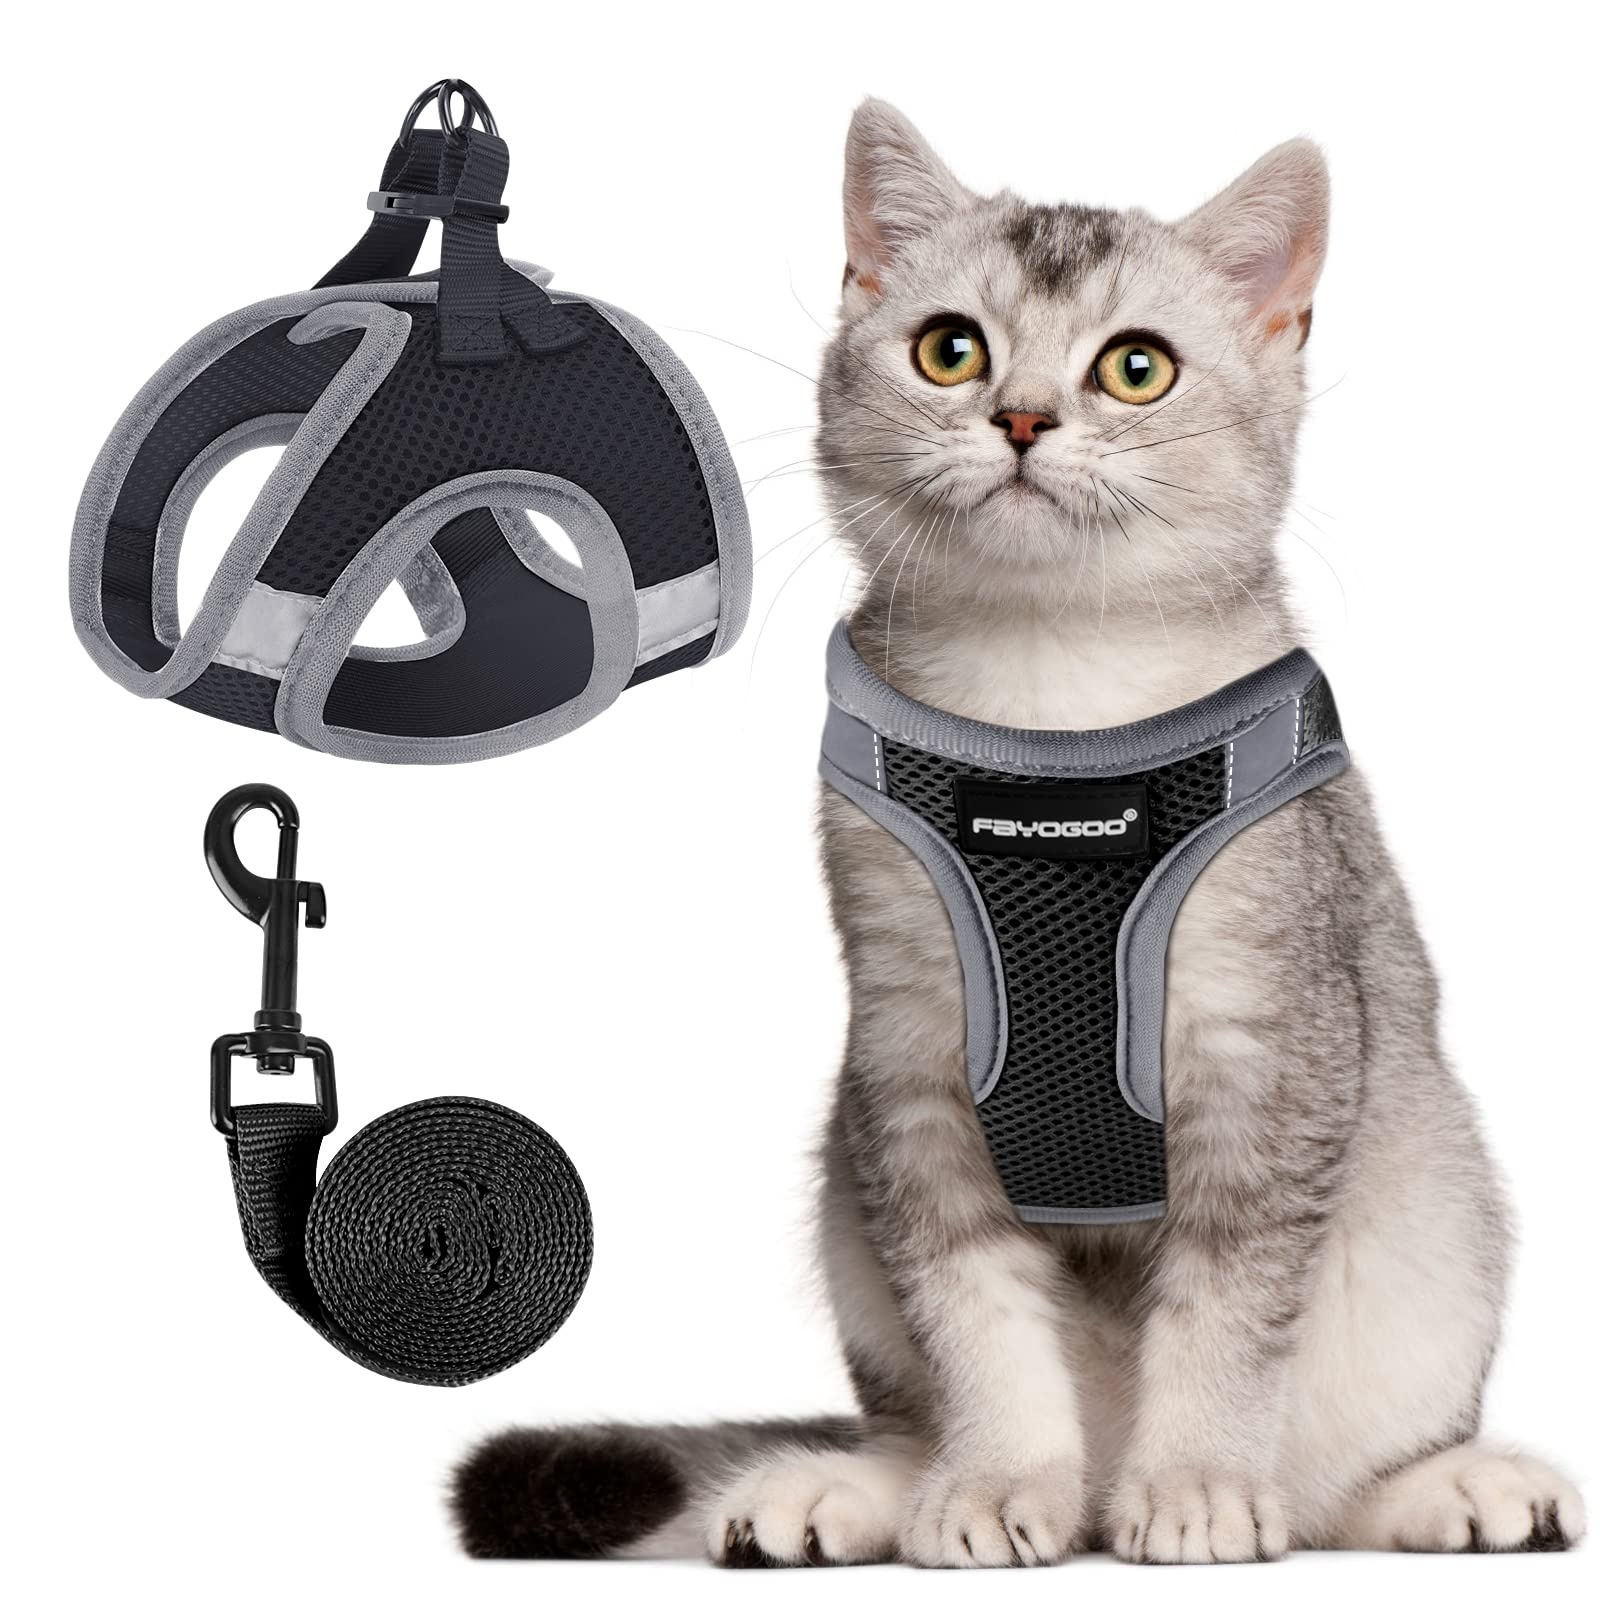
FAYOGOO Cat Harness Cat Leash Harness for Cats, Cat Harness with Leash Escape-Proof Adjustable Cat Harness Controlling Breathable Cat Leash with Reflective Strips Black M (Pack of 1)
FAYOGOO cat harness, cat leash harness for cats, cat harness with leash, escape-proof, adjustable cat harness, controlling, breathable cat leash with reflective strips Product Features Suitable for Small, Medium and Large Cats: Our adjustable cats are available in 5 sizes. Please make sure your cat's chest size is one size before placing an order. S: Suitable for chest circumference 20-25cm(8"-10"), M: Suitable for chest circumference 25-30cm(10"-12"), L: Suitable for chest circumference 30-40cm(12"-16"), XL: Suitable for chest circumference 40-50cm(16"-20"), XXL: Suitable for chest circumference 50-60cm(20"-24"). Lightweight and Comfortable: Our cat seat belts are made of high quality, lightweight, breathable mesh to keep your cat comfortable. And has a soft, breathable mesh edge that provides extra comfort and protection. It is very suitable for walks in any season, even in summer your cat will not be hot. Can't Escape: With dense nylon flannel and better grip, our seat belt can wrap the cat 360 degrees well. Combined with the thick and sturdy strap, it is not easy to break and the double protection prevents the cat from escaping. You can go outside with the carefree kittens and play outside happily. Unique buckle design: The cat harness buckle does not resemble a heavy buckle, but a lightweight rotating plastic buckle. Flexible rotation, comfortable for cats to carry and walk. In addition, our anti-escape cat harness features a reflective stripe design that allows your cat to walk safely at night. Lifetime Replacement Guarantee: We are committed to providing a free replacement service or your money back. Please rest assured that you must purchase. If you have any questions about our cat harnesses, please feel free to contact us. After you receive the message, we will contact you as soon as possible.
Brand: FAYOGOO
Category: Animals & Pet Supplies > Pet Supplies > Pet Collars & Harnesses > Harnesses